Vaa Raja Vaa

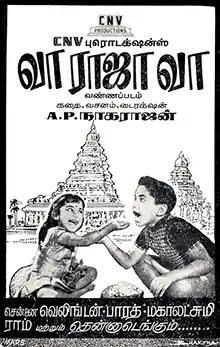
Poster

Vaa Raja Vaa is a 1969 Indian Tamil-language children's film written, directed and produced by A. P. Nagarajan for CNV Productions. The film features an ensemble cast including Master Prabhakar, Baby Sumathi, Sirkazhi Govindarajan, V. S. Raghavan, K. D. Santhanam and Suruli Rajan. It was released on 6 December 1969 and became a commercial success. The film was remade in Telugu as "Balaraju Katha" (1970), with Prabhakar reprising his role.